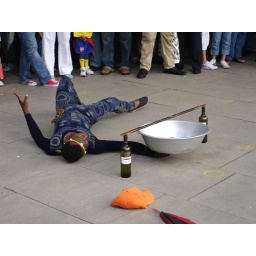
End of show. Wriggled under the bar while spinning the bowl